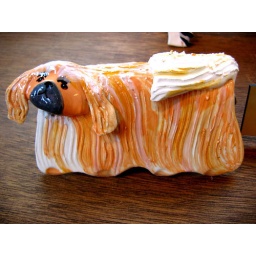
I spotted this in an art gallery. A ceramic artist in Carmel, California made this cute (&amp;amp; funny) little Pekinese dog.